Nii-jima

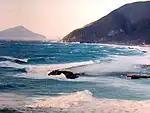
The Western, or "Maehama" side of Nii-jima with December waves crashing through the port. To-shima is the island top left.

Maehama Beach on the western side of Nii-jima sees many wind surfers. The triathlon and ocean water swims take place here. Mount Fuji can often be seen from Maehama.